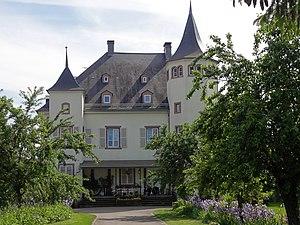
Geudertheim est une commune française située dans le département du Bas-Rhin, en région Grand Est.